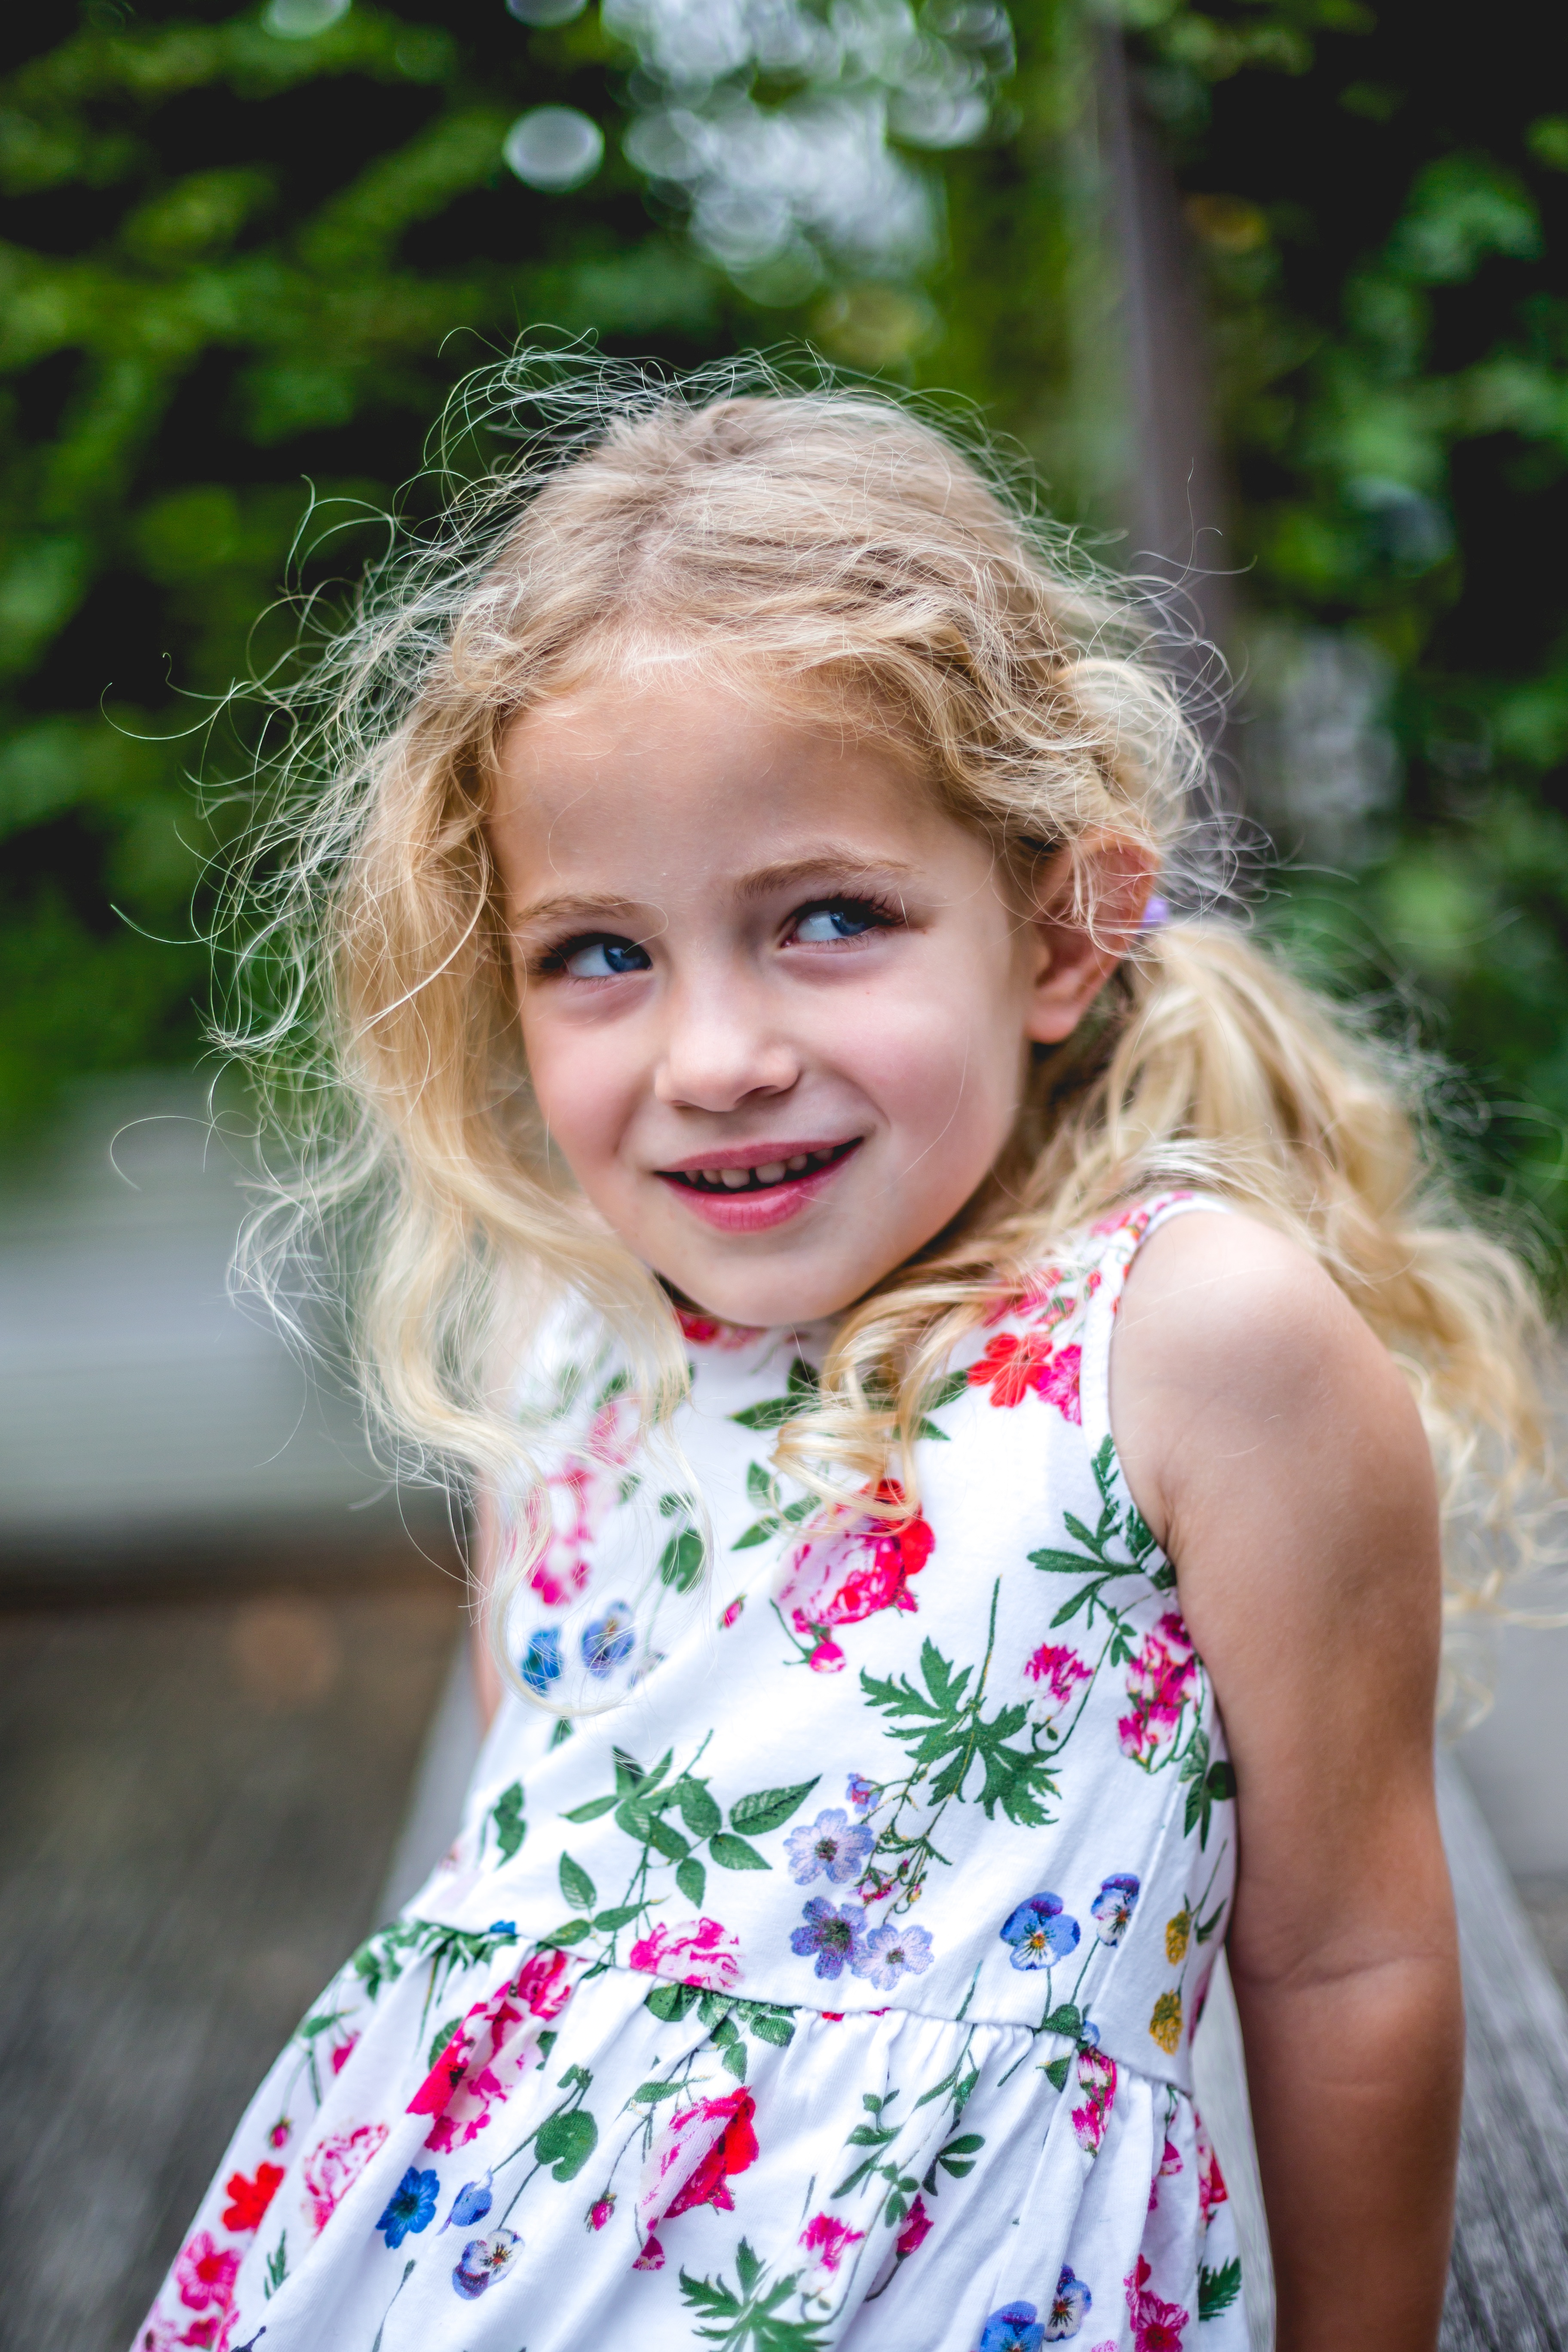
person, people, girl, woman, flower, portrait, model, spring, child, facial expression, season, smile, dress, toddler, eye, skin, beauty, blond, photo shoot, portrait photography